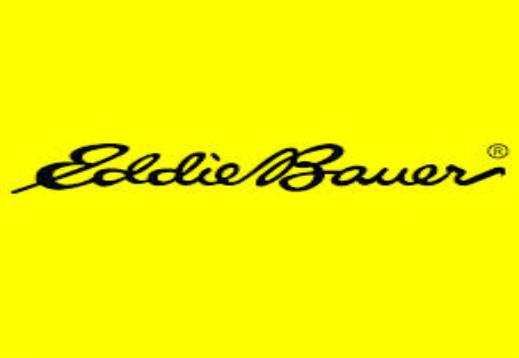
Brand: Eddie Bauer
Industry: Clothes